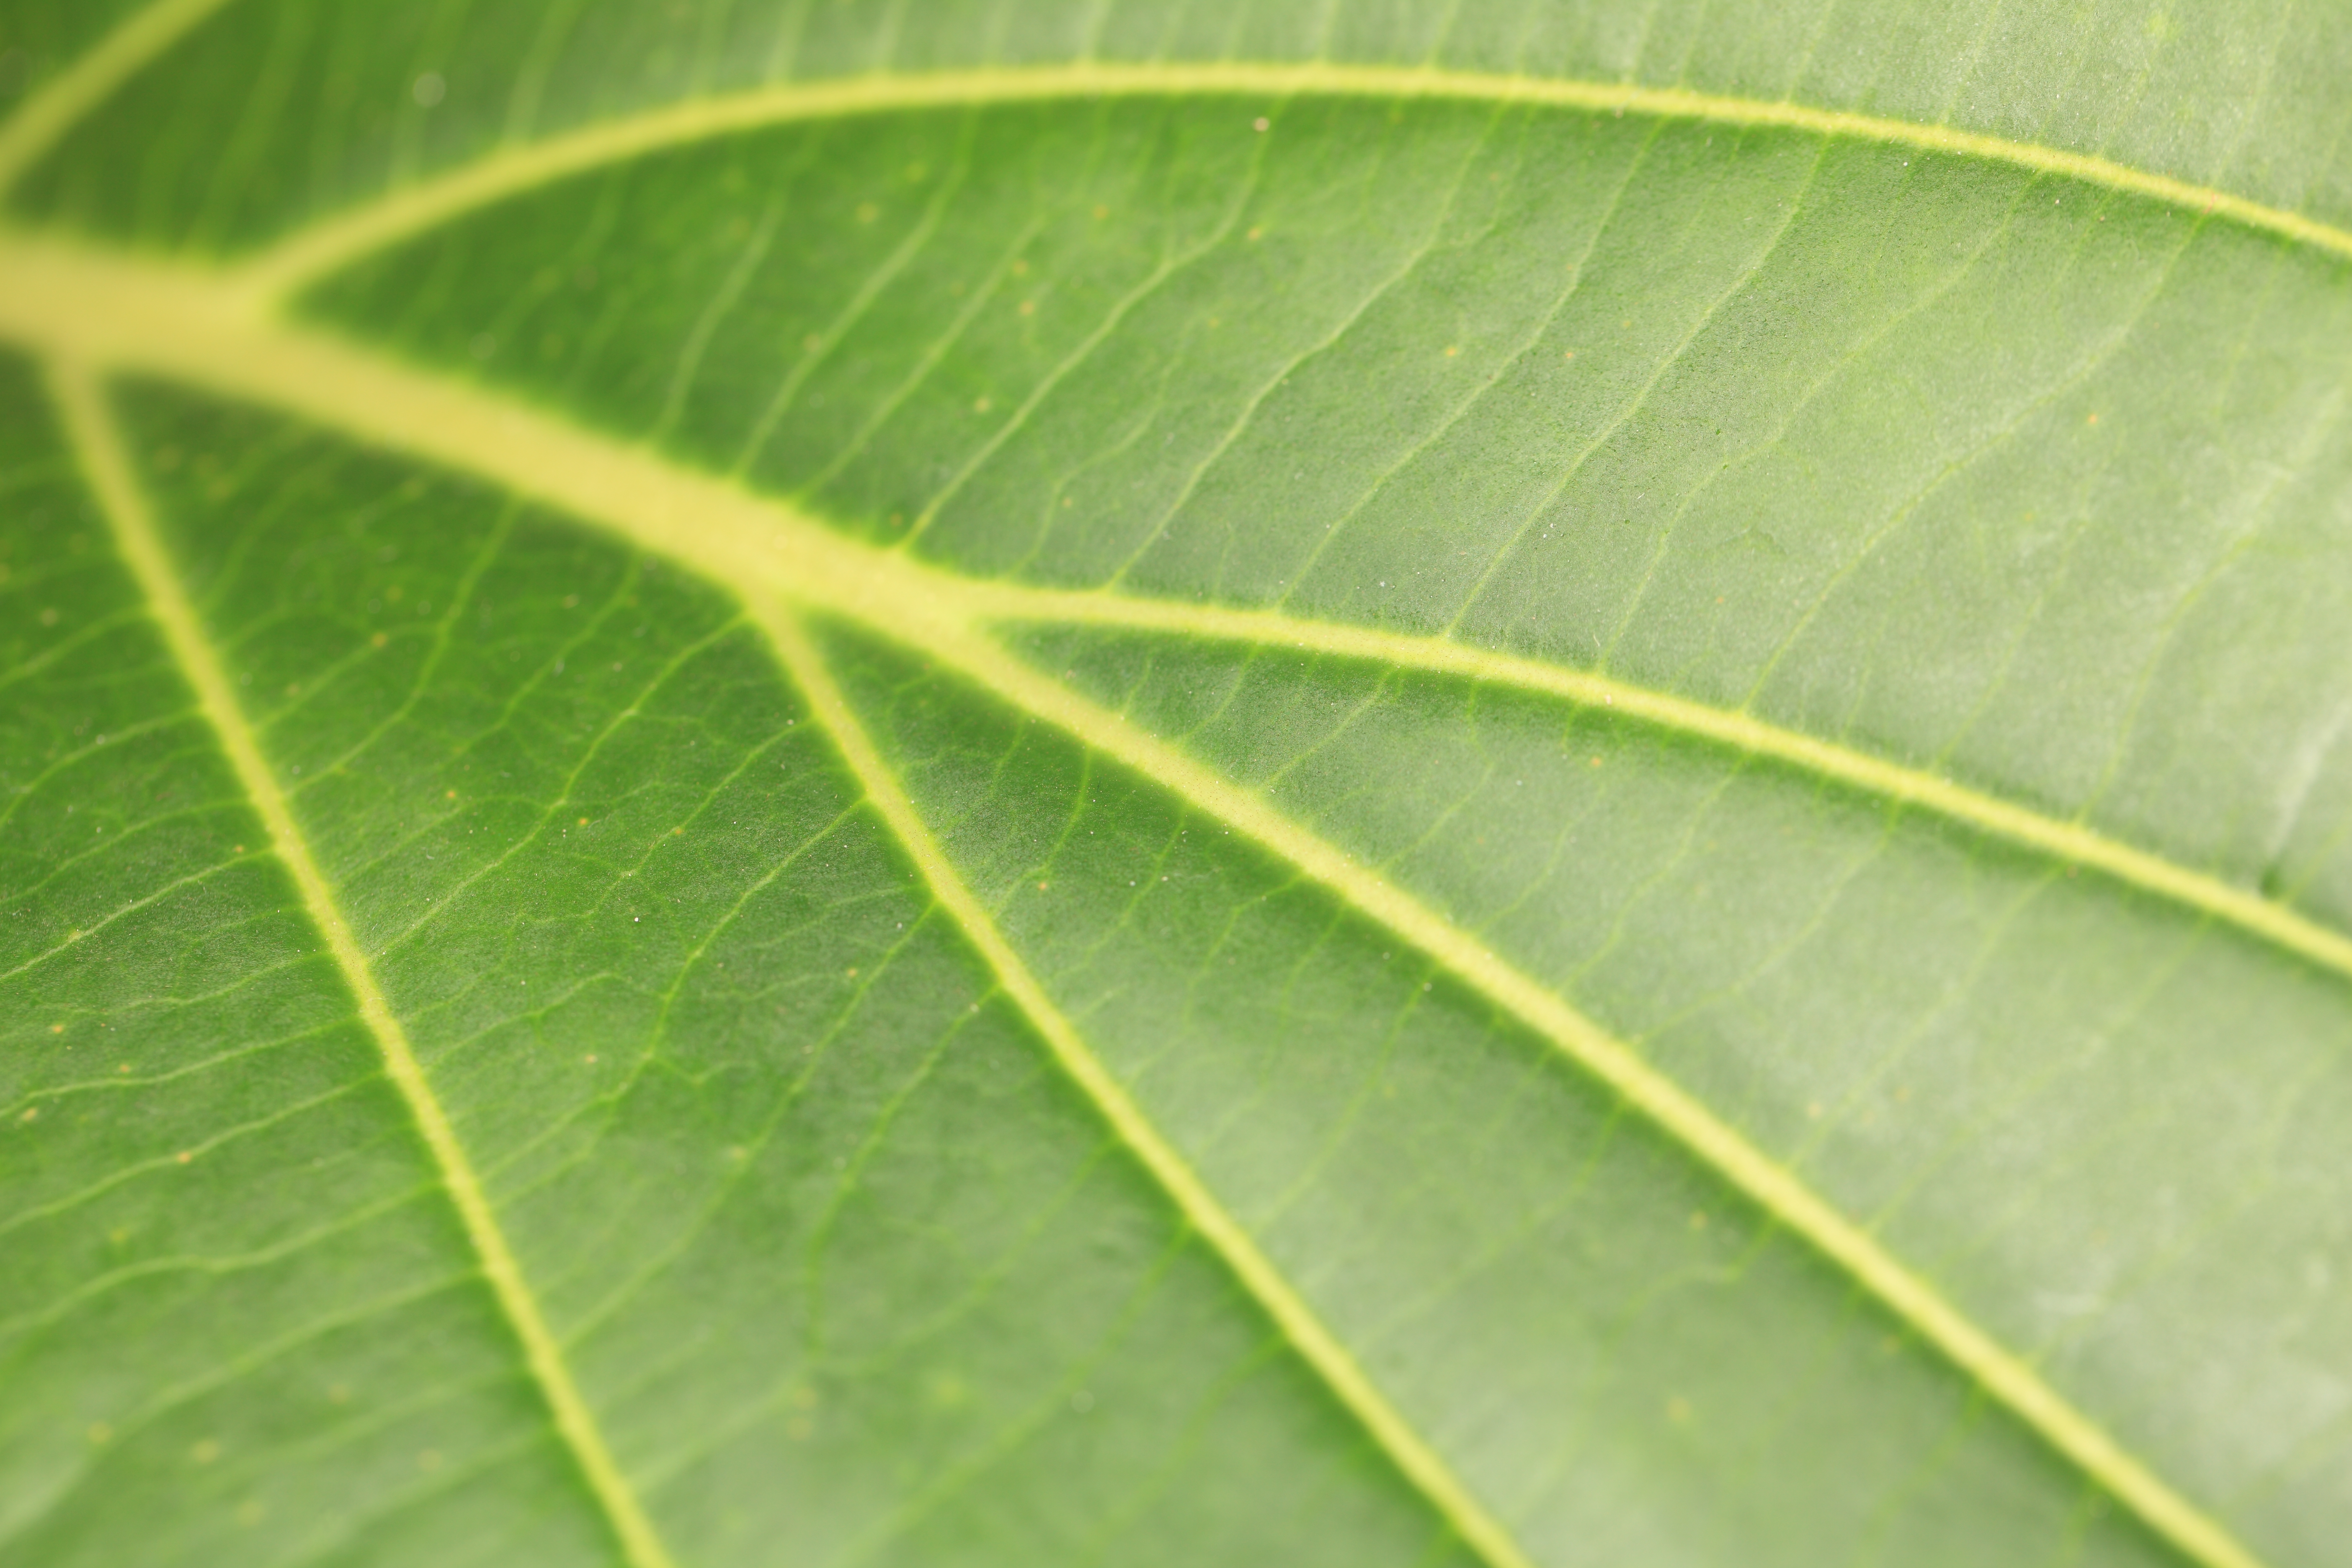
tree, branch, plant, leaf, flower, green, high, produce, botany, flora, tokyo, 5d, hires, markii, hi, res, resolution, jindaishokubutsukouen, choufu, flowering plant, plant stem, woody plant, land plant, plant pathology